Candomblé

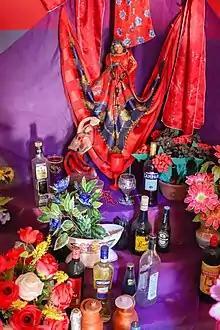
Altar at the Terreiro de Candomblé in , Vera Cruz

Offerings to spirits are known as "ebós", and can consist of food, drink, fowl, and money; when animal sacrifice is not involved, a food offering is termed a "comida seca". These offerings are believed to generate "axé" which then gives an "orixá" the power to aid their worshippers. When a ceremony starts, practitioners typically provide a "padé", or propitiatory offering, to the "orixá" Exu.